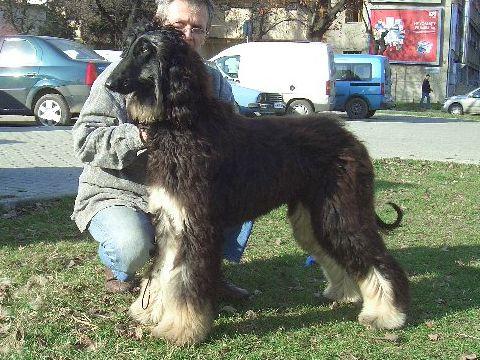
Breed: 222-n000013-Afghan_hound